Communist Party of Great Britain

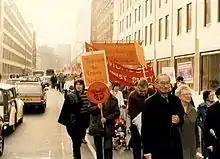
Miners' strike rally in 1984

With the beginning of the Second World War in 1939, the CPGB initially continued to support the struggle on two fronts (against Chamberlain at home and Nazi fascism abroad). Following the Molotov–Ribbentrop nonaggression pact on 23 August between the Soviet Union and Germany, the Comintern changed its position, describing the war as the product of imperialism on both sides, in which the working class had no side to take. The CPGB central committee followed the directive, changing to an anti-war stance. This change was opposed by Harry Pollitt and J. R. Campbell, the editor of the "Daily Worker", and both were relieved of their duties in October 1939. Pollitt was replaced by Palme Dutt. From 1939 until 1941 the CPGB was very active in supporting strikes and in denouncing the government for its pursuit of the war.